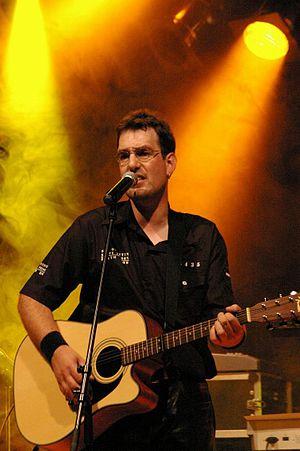
Davide Buzzi, né le 31 décembre 1968 à Acquarossa, est un chanteur, auteur-compositeur-interprète et guitariste suisse originaire du village de Aquila, en Suisse italienne.